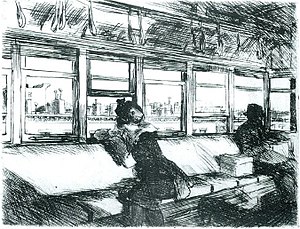
Edward Hopper / Biografi / Årene inden anerkendelsen
Night on the El Train (1918) by Edward Hopper
Edward Hopper var en amerikansk kunstmaler. Han er mest kendt for sine oliemalerier, men producerede også flere fremragende værker i akvarel og radering. Motiverne var ofte hentet fra storbyens caféer m.v. eller fra amerikanske landskaber og udtrykte Hoppers personlige opfattelse af det moderne amerikanske liv.